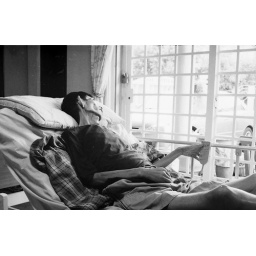
he spend most of his days just staring outside at this really huge tree in front of our house